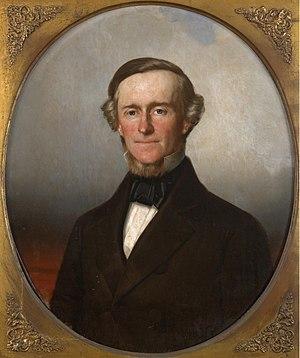
Le département d'Alexandria, appelé parfois département du Potomac, est un commandement de l'armée confédérée dont l'existence ne dure que quelques mois au début de la guerre de Sécession.